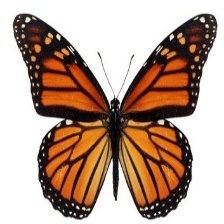
Species: MONARCH
Butterfly family (ImageNet category): monarch